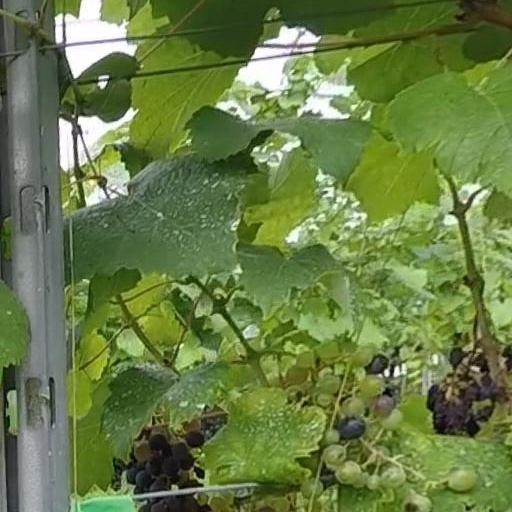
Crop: grape